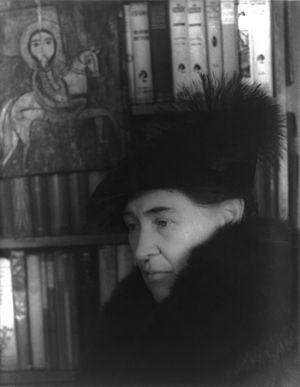
Wilella Sibert Cather, née le 7 décembre 1873 à Winchester, dans l'État de Virginie, et morte le 24 avril 1947 à New York, est une romancière américaine.